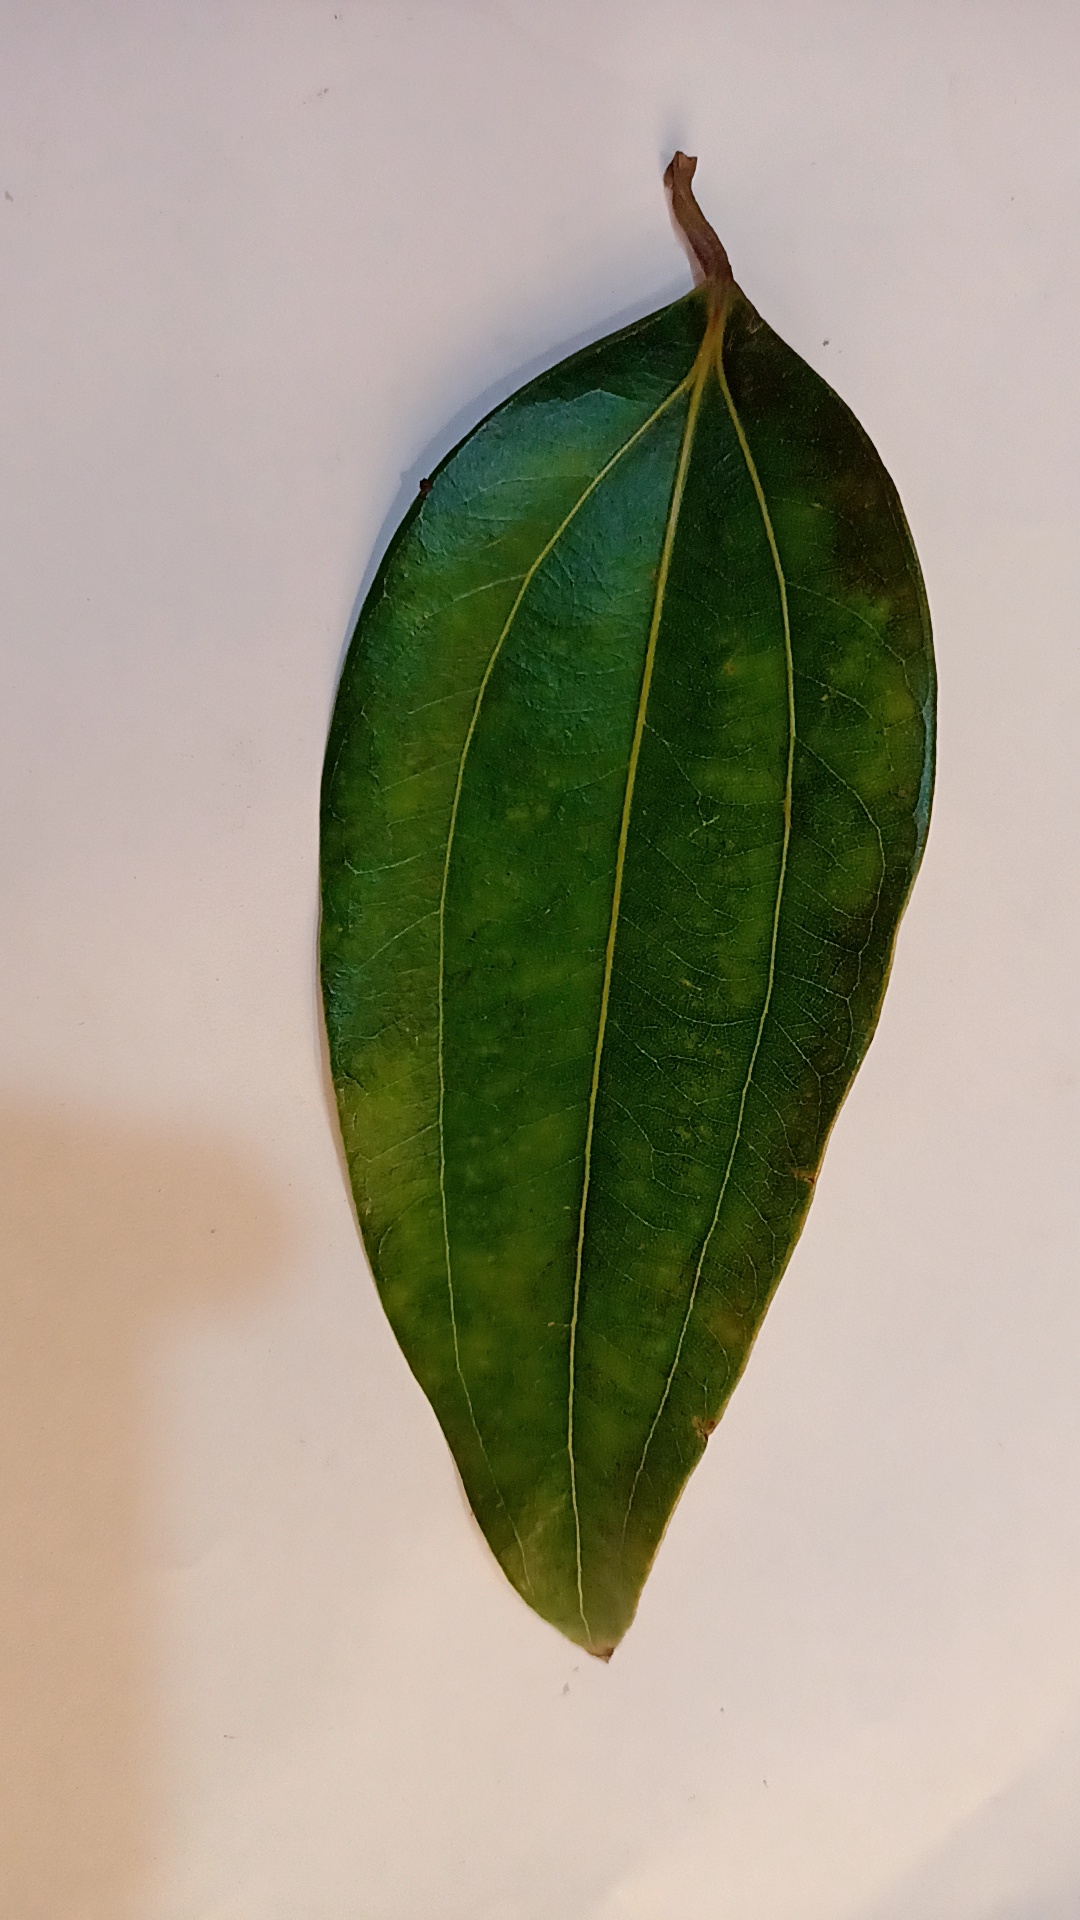
Label: Healthy